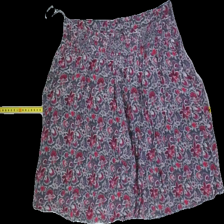
View: front
Type: Skirt
Category: Ladies
Brand: Not in the list
Brand text on label: Monsoon
Colors: Multicolor, Grey, White, Black, Pink, Purple, Red
Material: 100%polyester
Pattern: Floral print
Cut: Cropped, Loose
Size: 36
Season: Summer
Smell: Minor
Price range: 50-100
Recommended usage: Reuse